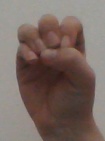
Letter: ha